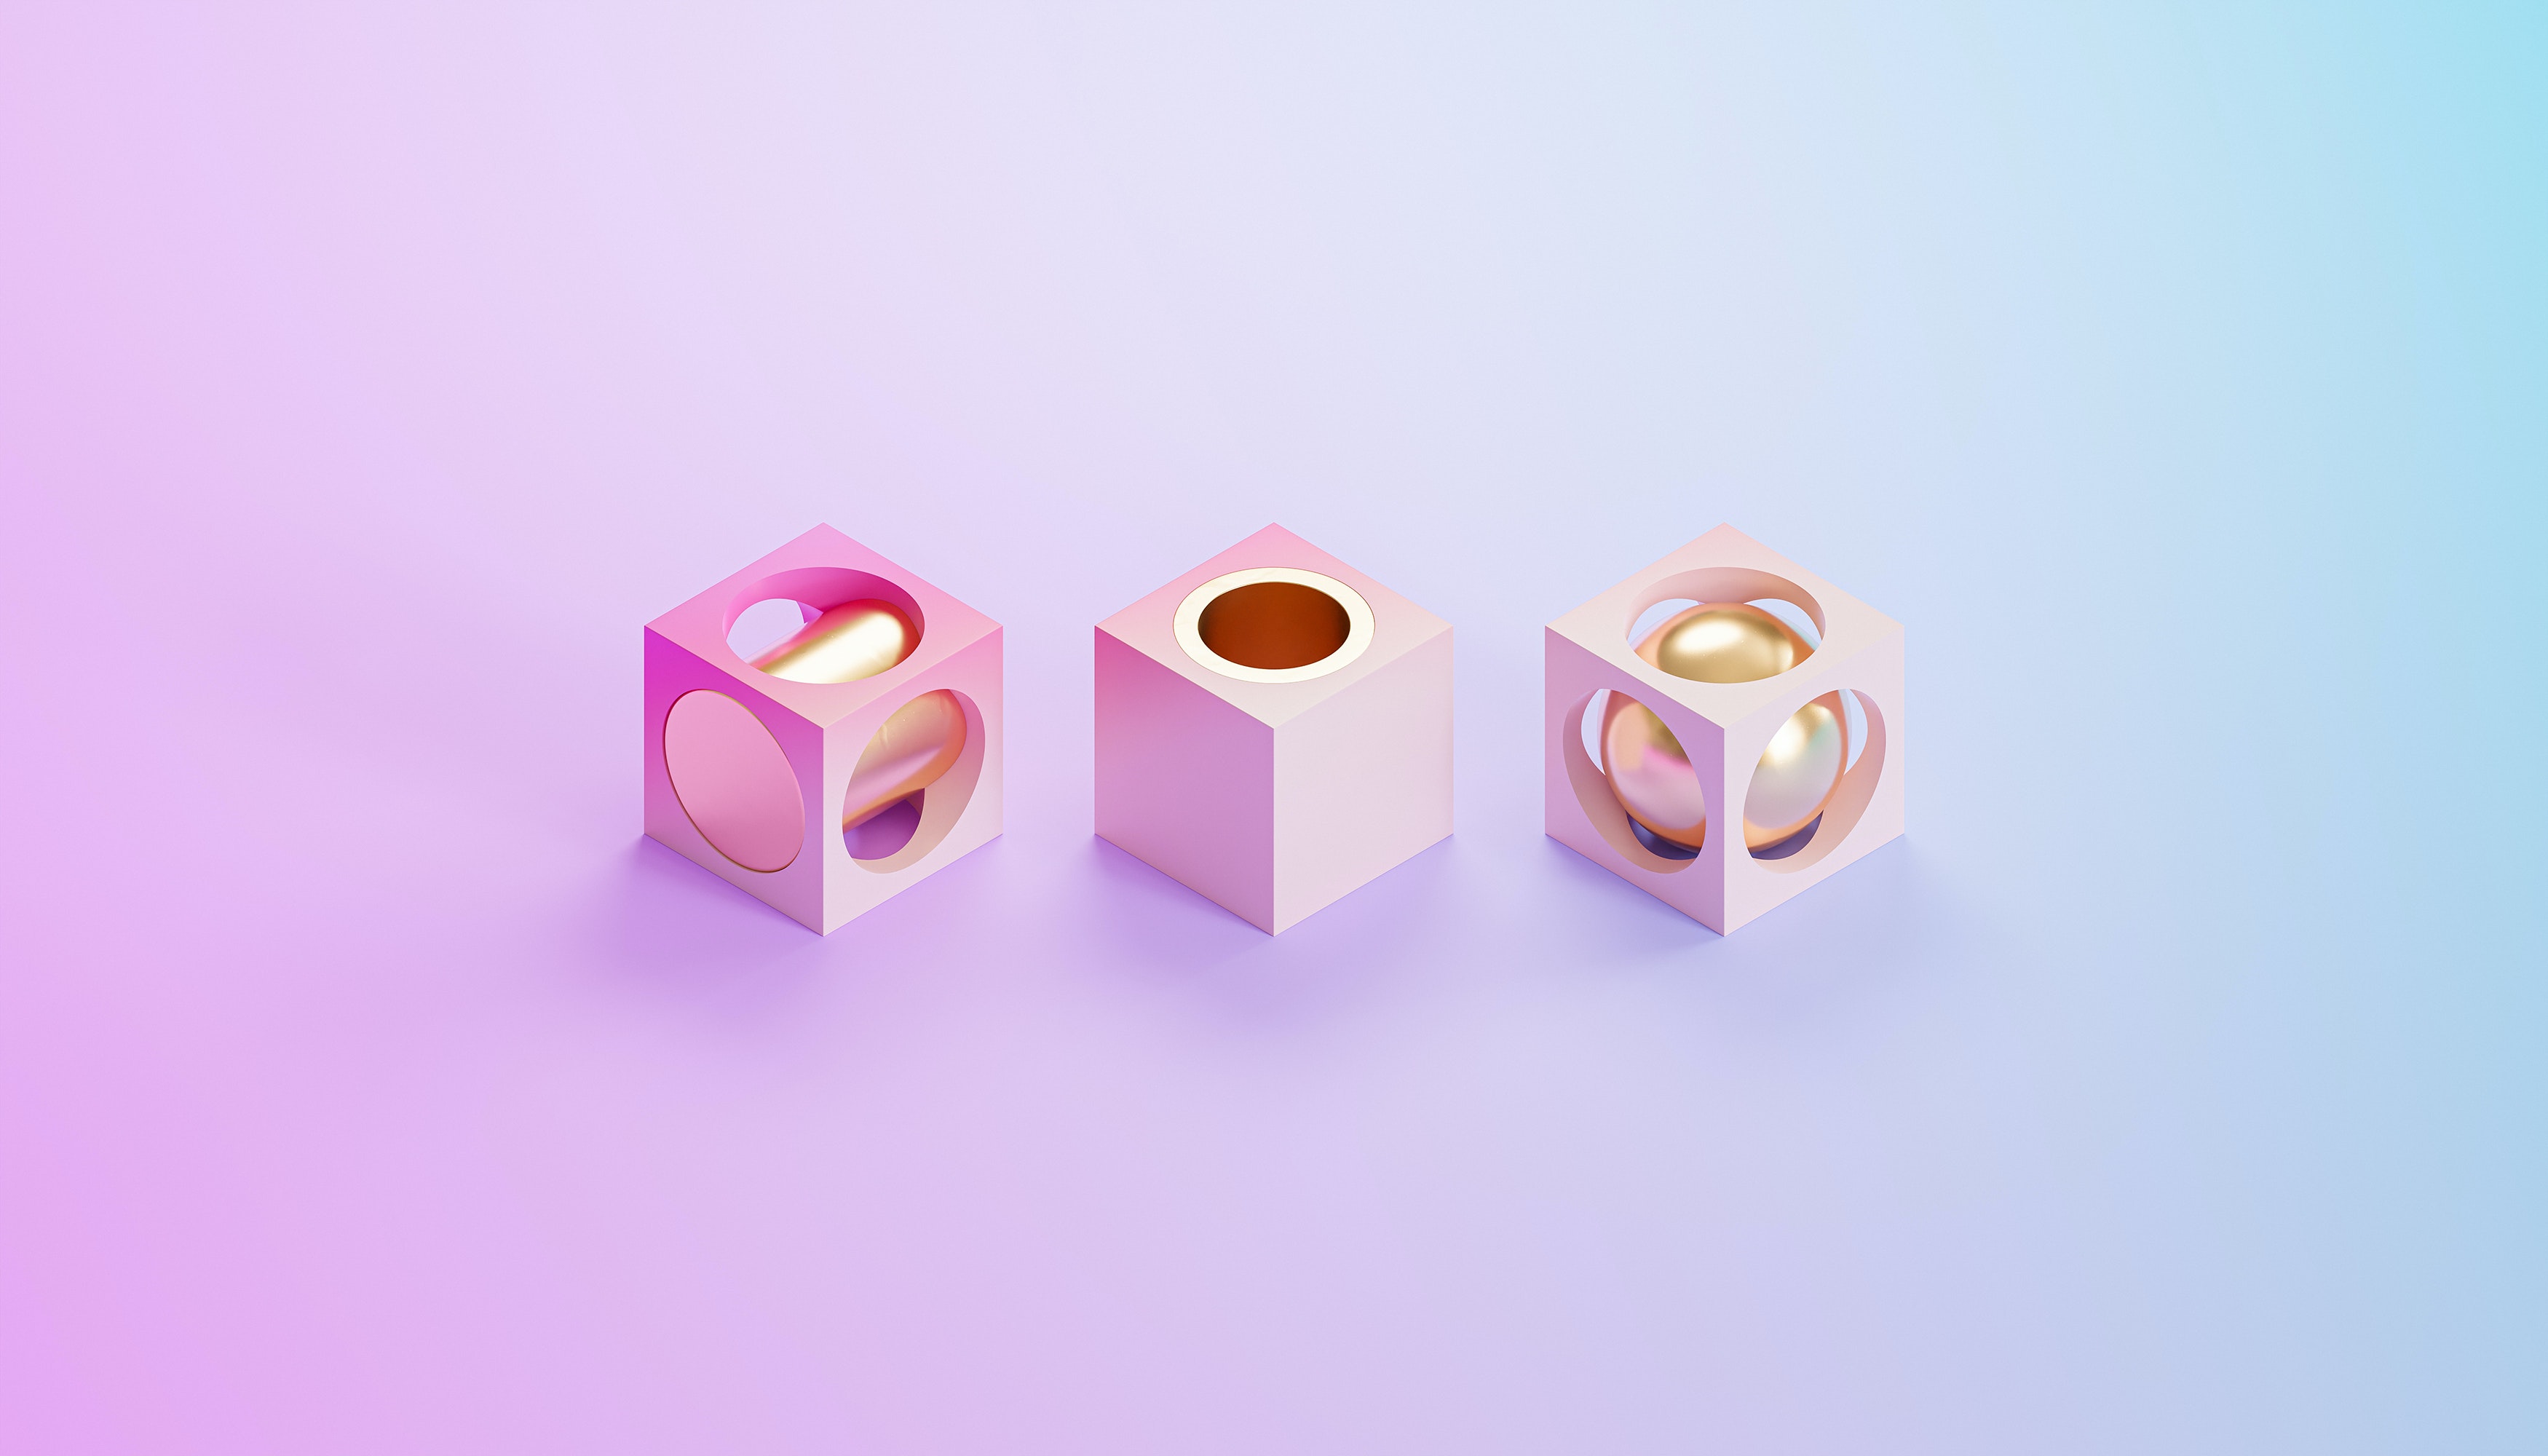
art, musical instrument, purple, rectangle, violet, Material property, creative arts, magenta, jewellery, font, body jewelry, electric blue, circle, toy, metal, gemstone, fashion accessory, paper product, symmetry, event, paper, craft, bracelet, ring, still life photography, bangle, cylinder, square